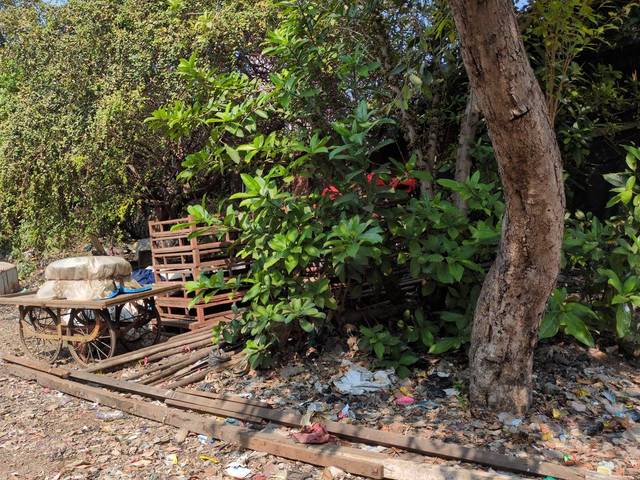
Region: India
Coordinates: 18.999, 72.816